Sammy Zeglinski

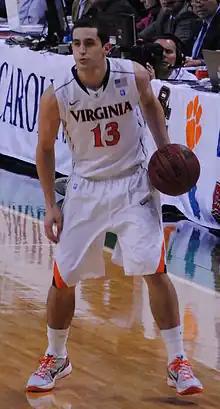

Samuel Anthony Zeglinski (born June 16, 1988) is an American former basketball player. He played college basketball for the University of Virginia before going on to play professionally in Iceland, Austria and Canada. In 2013, he won the Icelandic championship as a member of Grindavík.